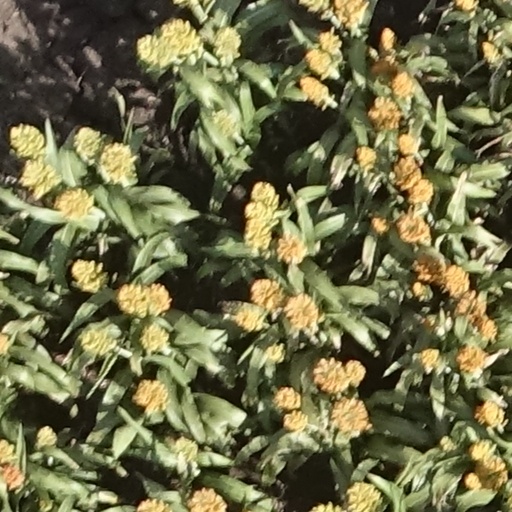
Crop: sorghum